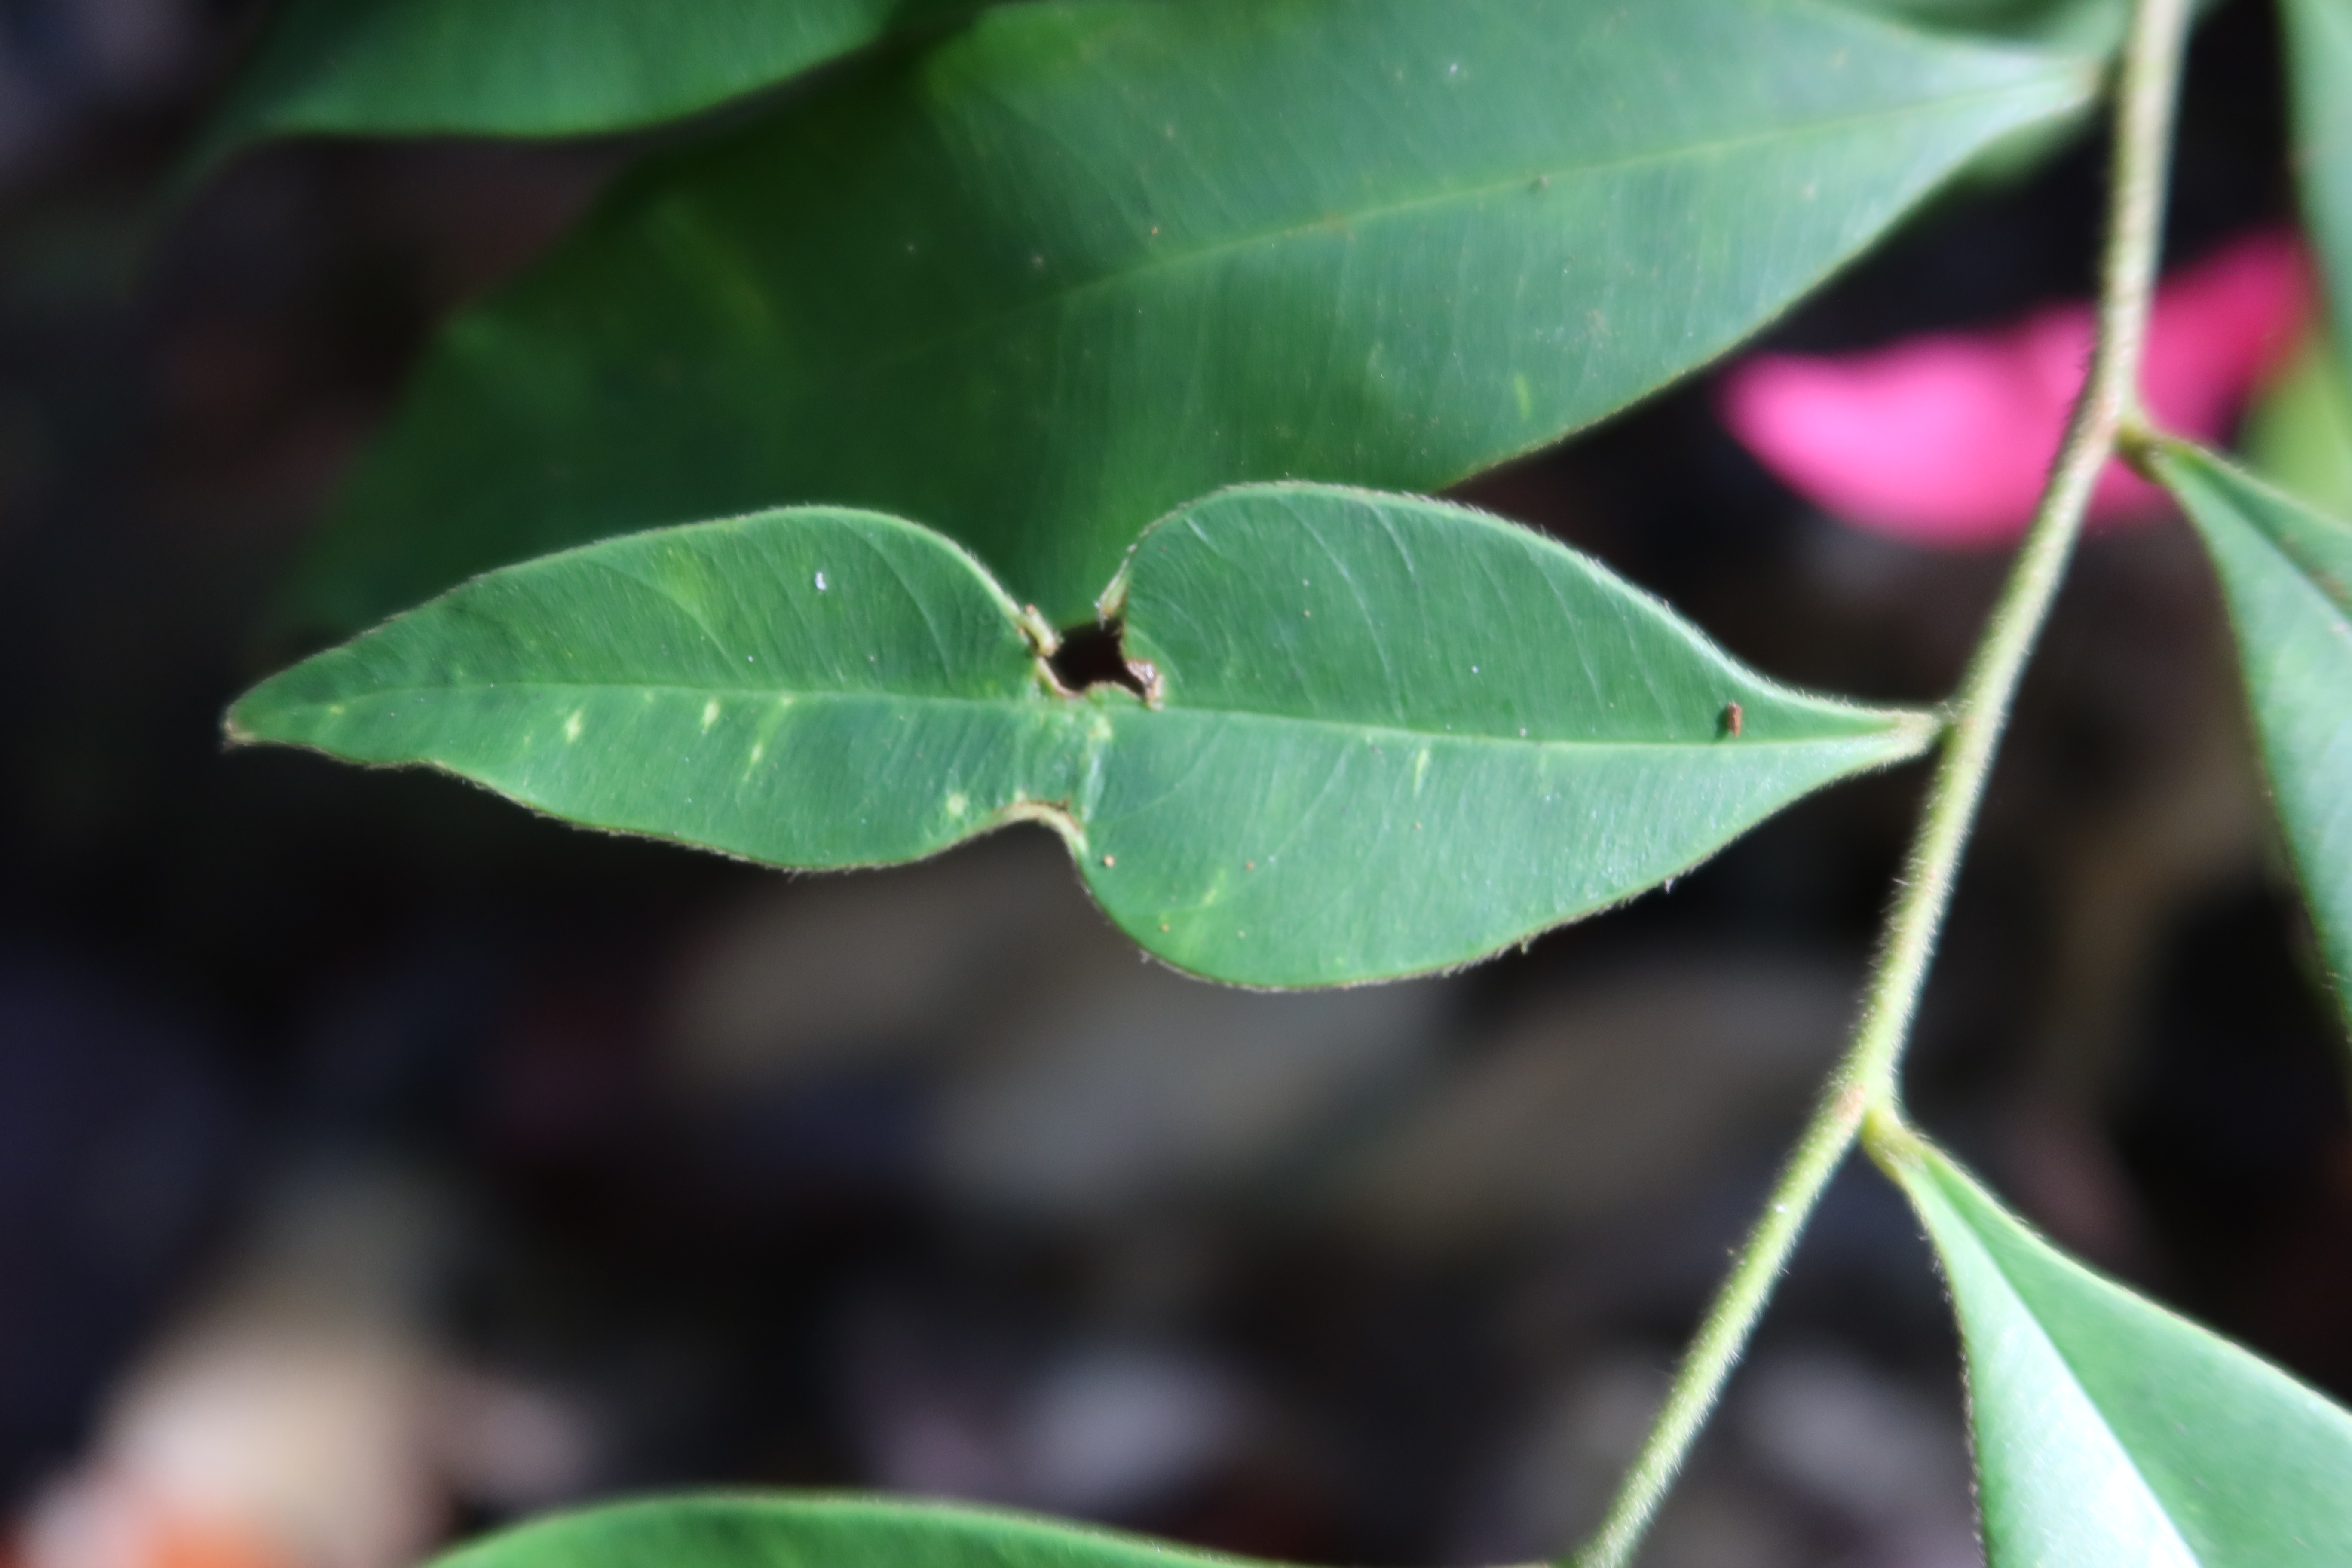
Label: Mosaic Viruses